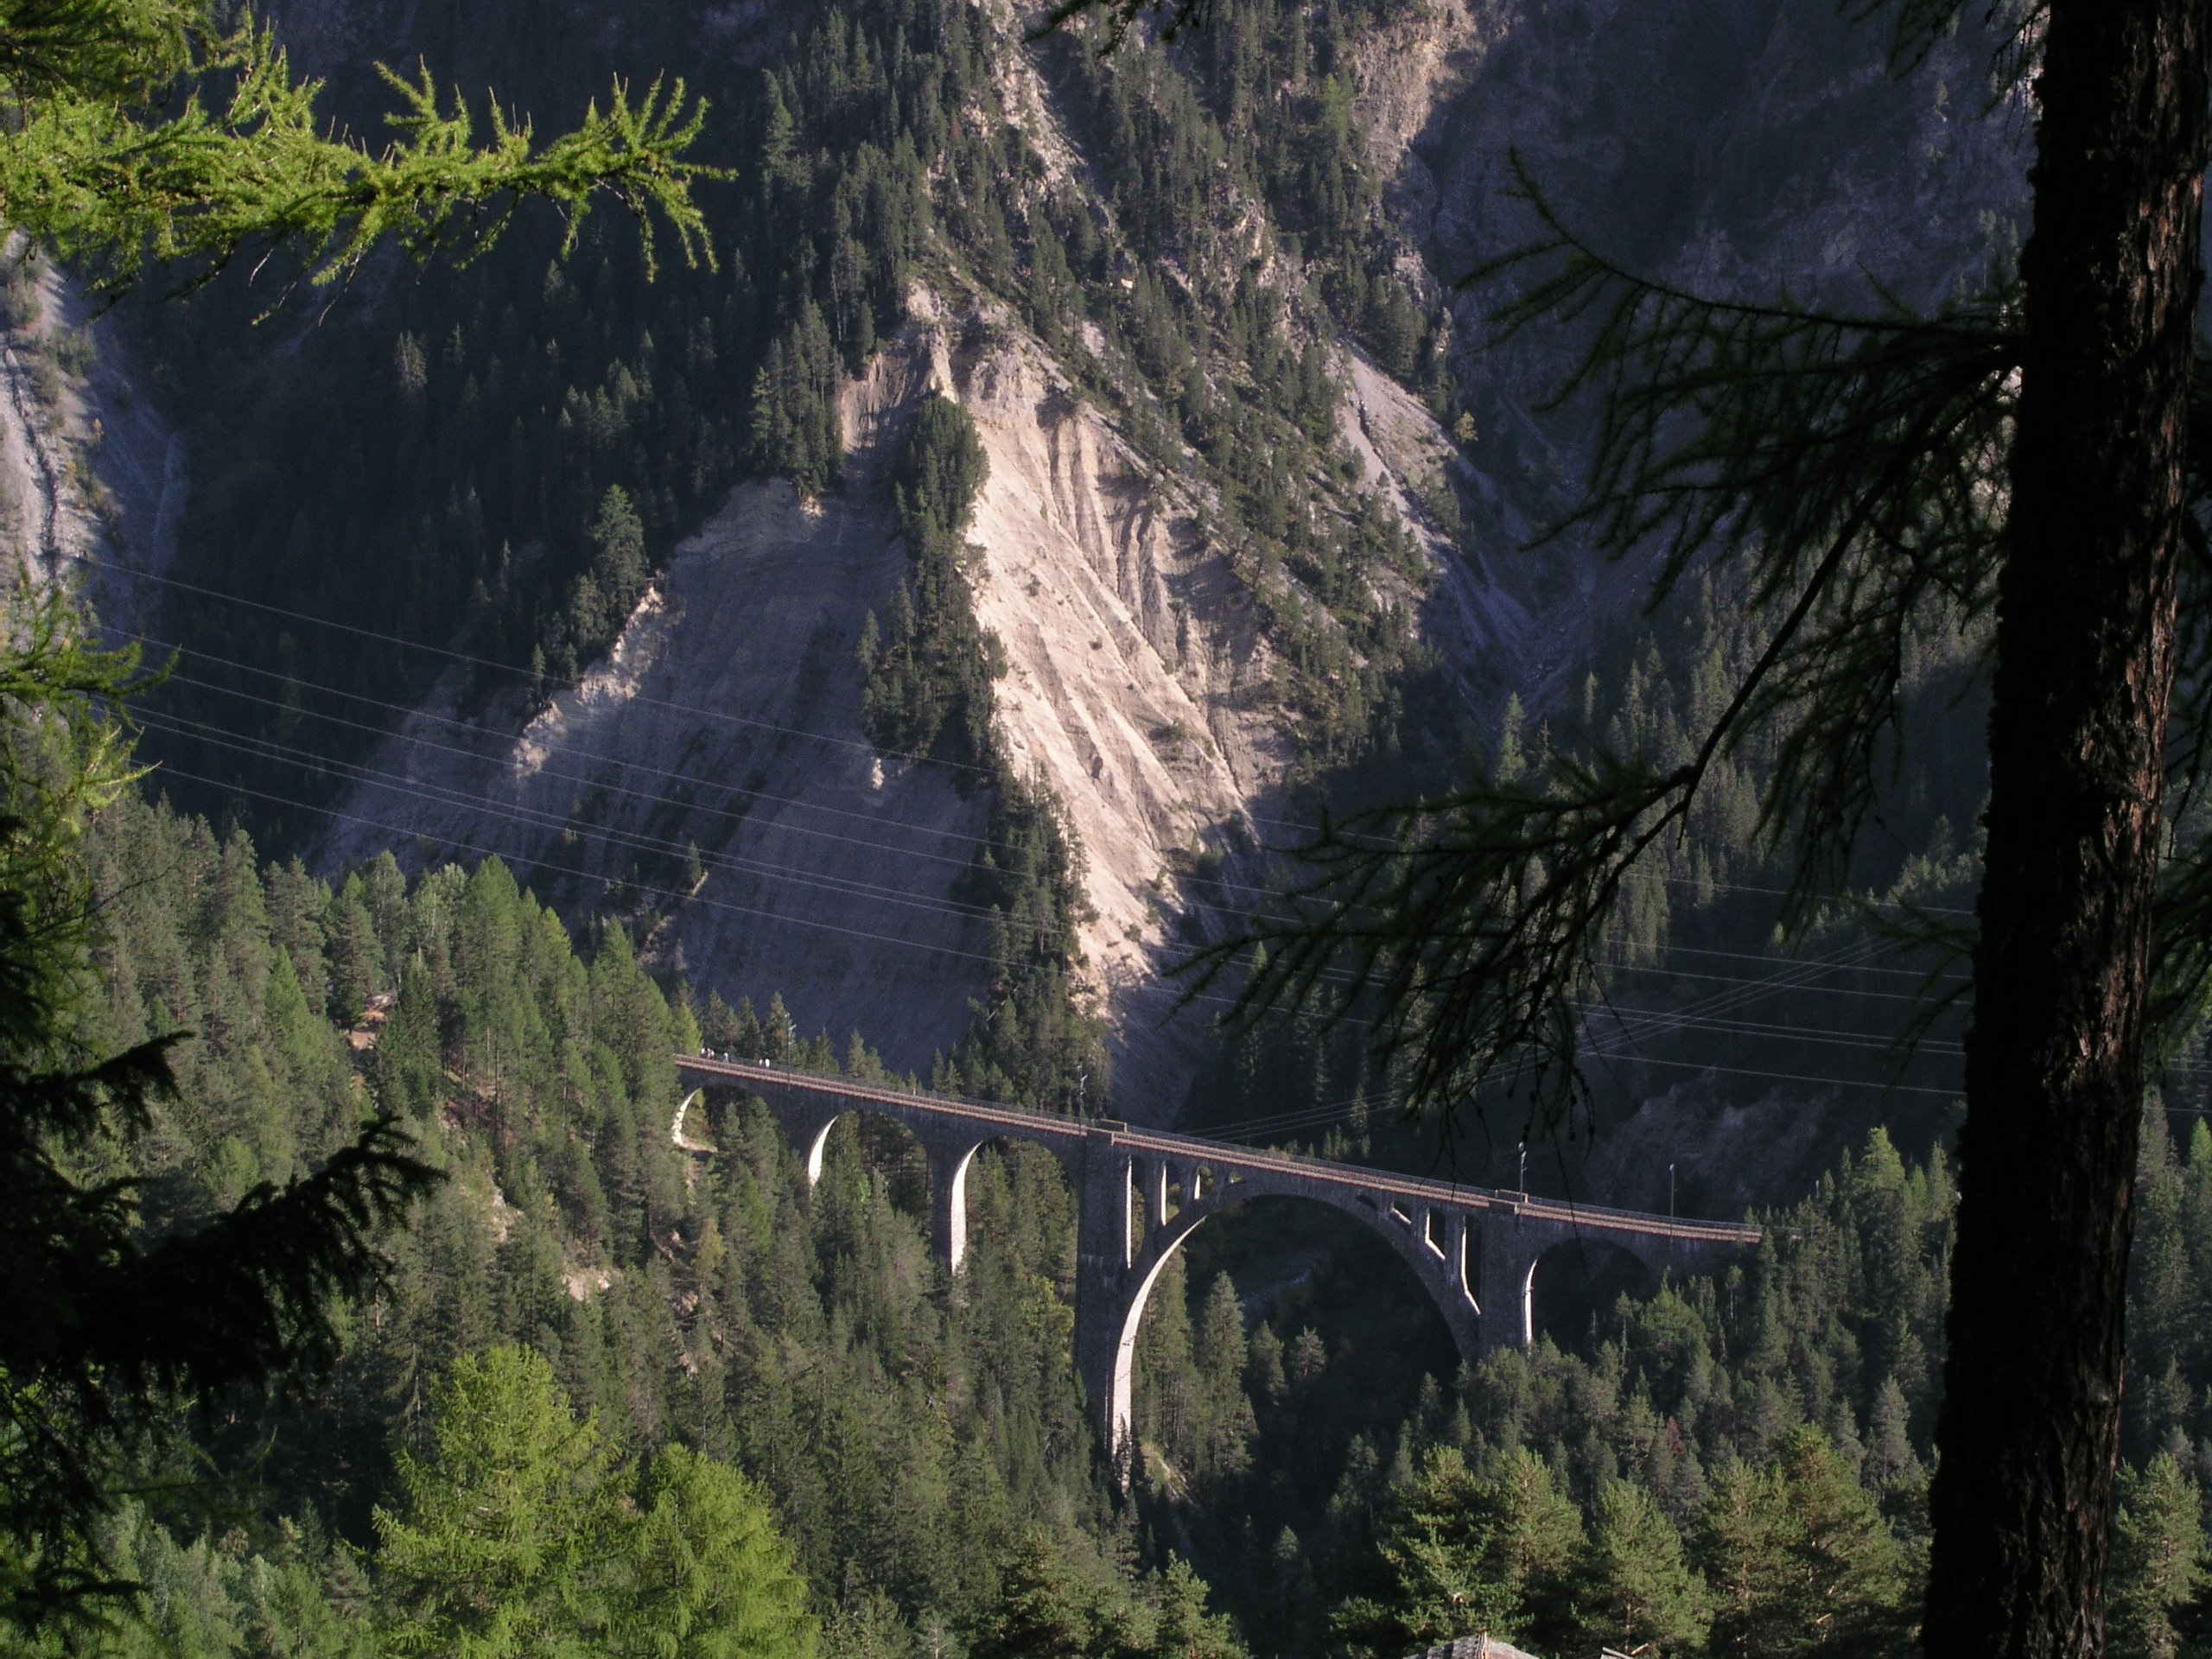
forest, wilderness, mountain, bridge, valley, mountain range, ravine, switzerland, viaduct, screenshot, railway bridge, mountain pass, geological phenomenon